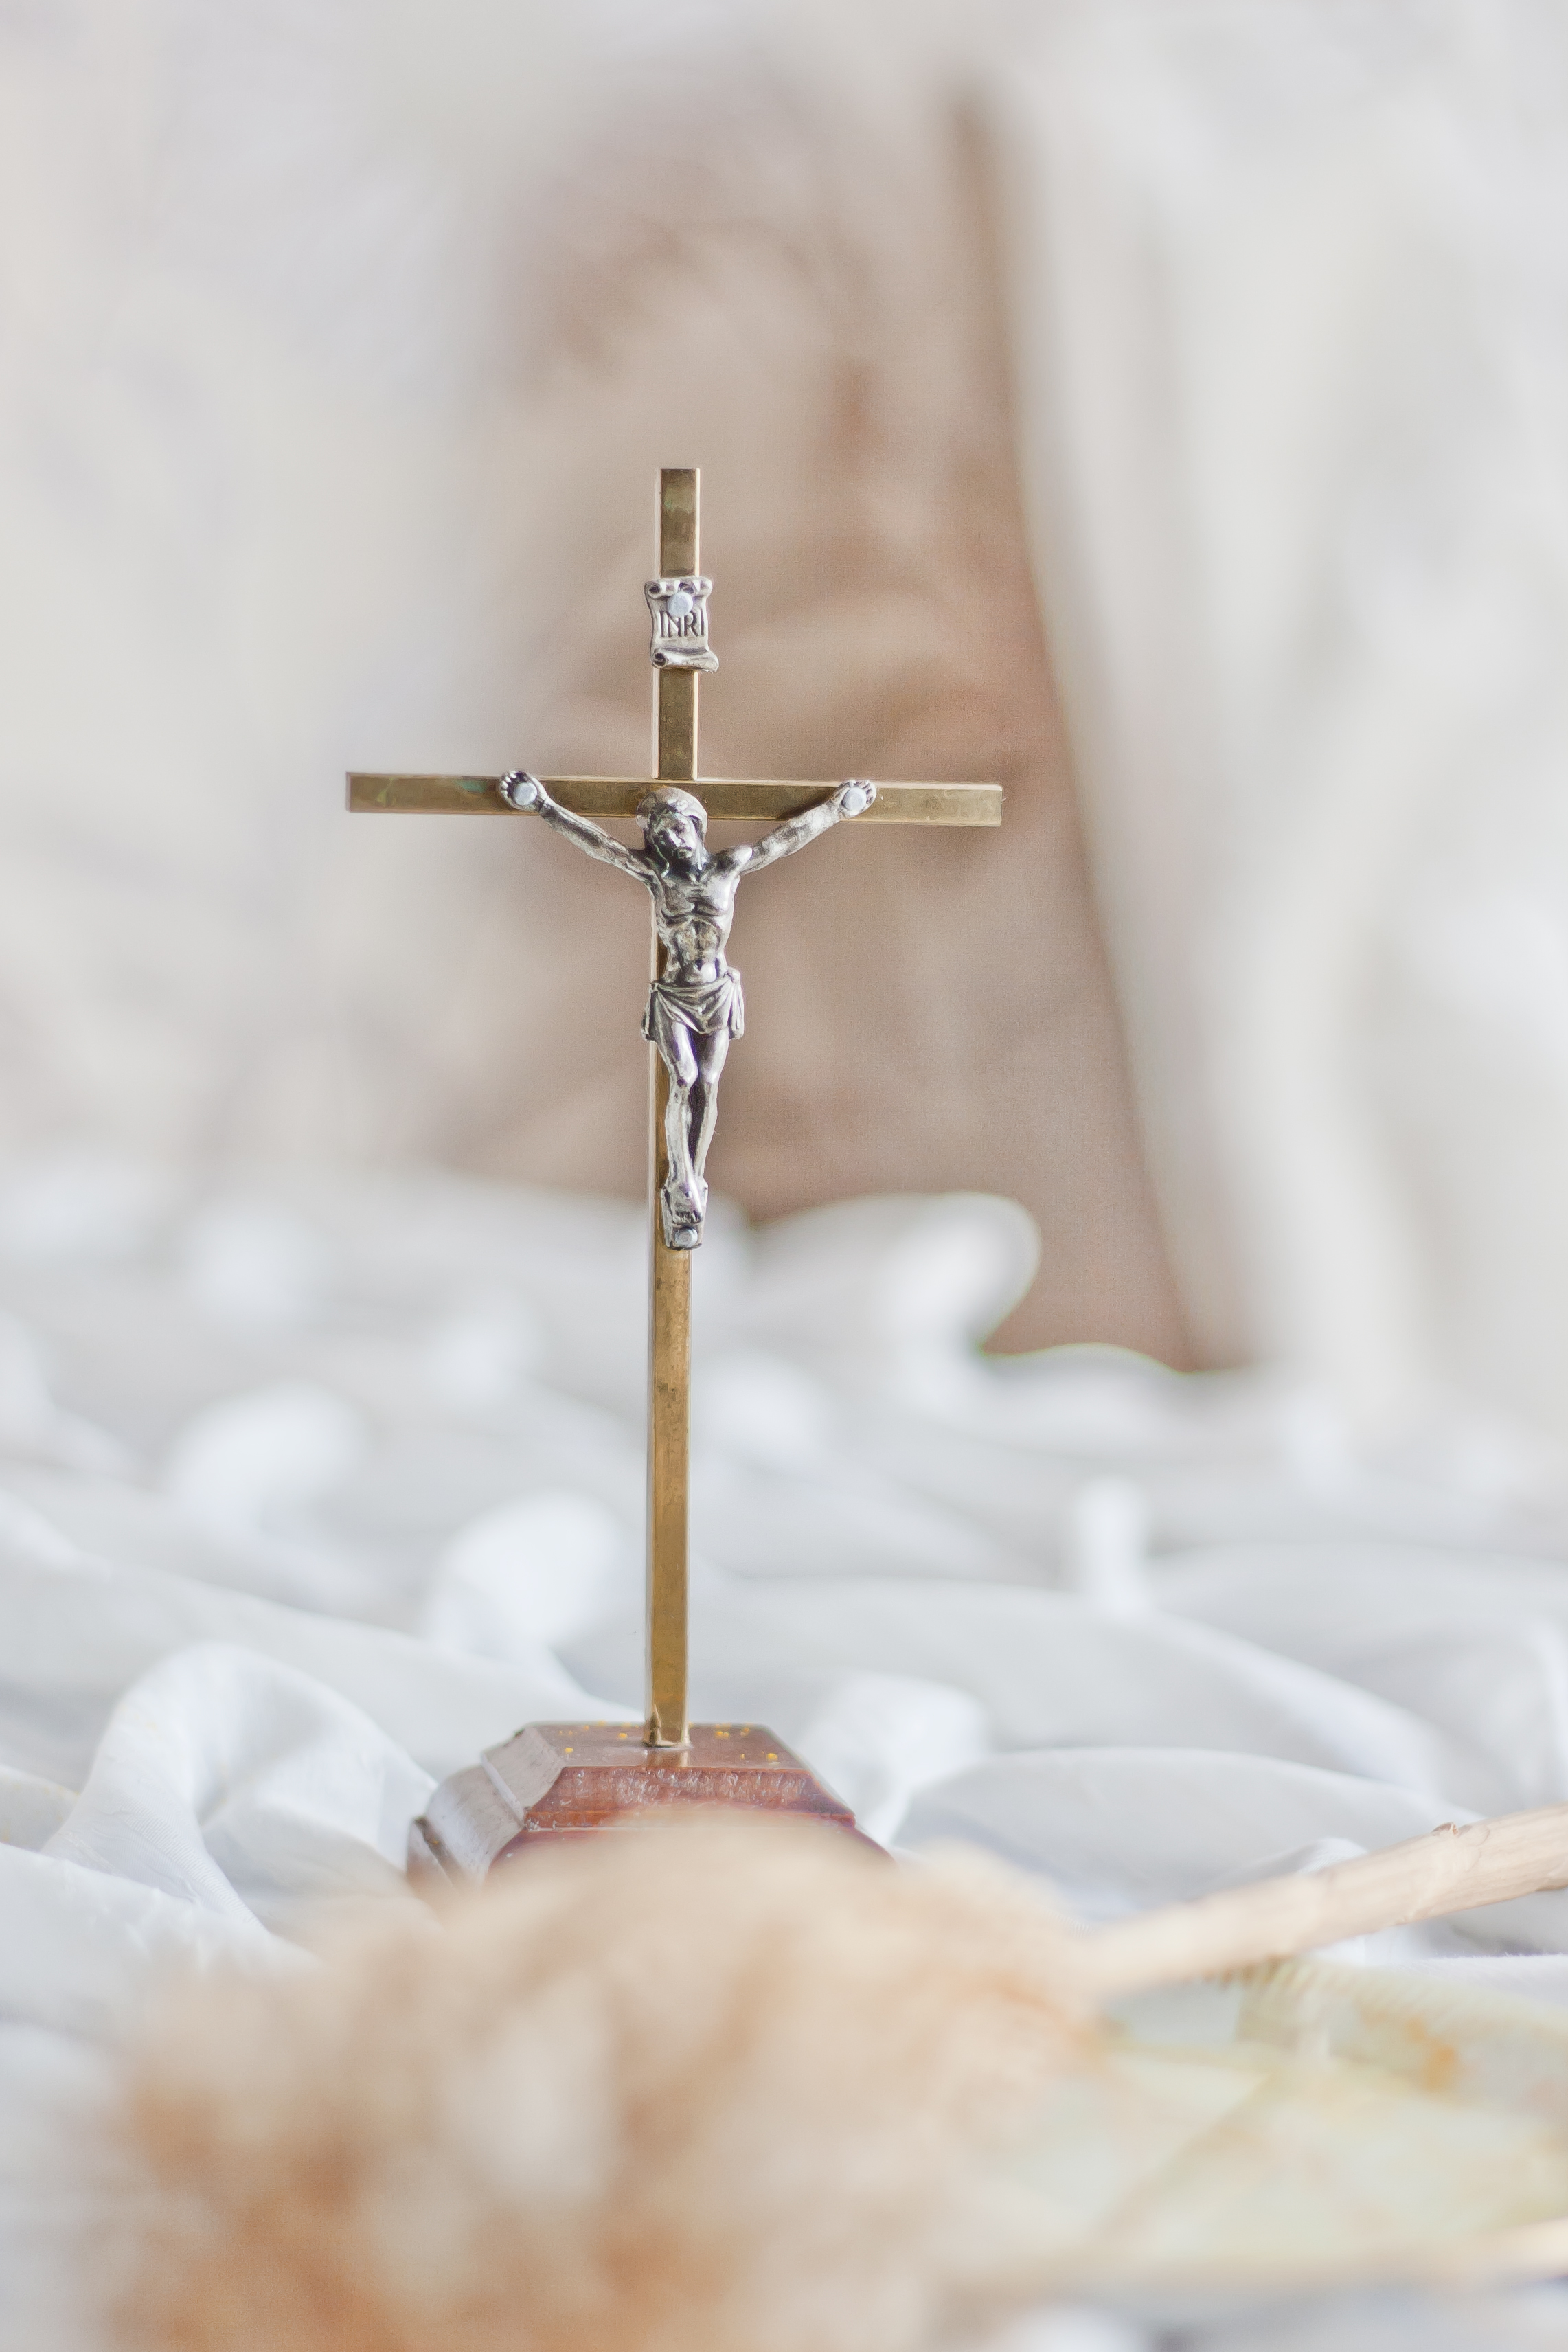
symbol, religion, cross, wedding, jewellery, religious, christ, faith, jesus, rood, crucifixion, crucifix, fashion accessory, devotional